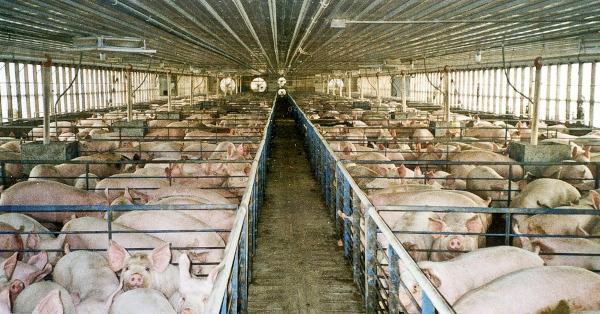
Ndani ya banda kubwa au jengo la shambani likiwa limejaa nguruwe wengi
waliotenganishwa katika vizimba vidogo, vilivyopangwa kwa safu ndefu pande zote mbili za njia.
Nguruwe hao wanaonekana kuwa wazima na wenye afya.
Muundo ya jengo unaonyesha mifumo ya hewa na labda mifumo ya kulisha
ikisisitiza mazingira yaliyodhibitiwa.